1868 impeachment managers investigation

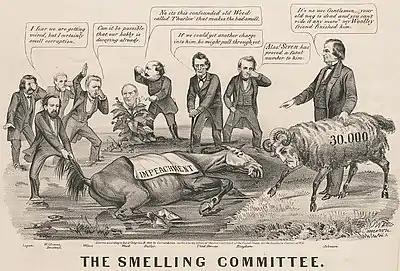
Political cartoon by John Cameron depicting the "smelling committee".

On March 26, 1868, after the trial adjourned, the House voted 91–30 to approve a resolution presented by Benjamin Butler authorizing the House impeachment managers to continue this investigation. Butler led the continuation of the investigation and conducted hearings and inquiry into widespread reports that Republican senators had been bribed to vote for Johnson's acquittal.